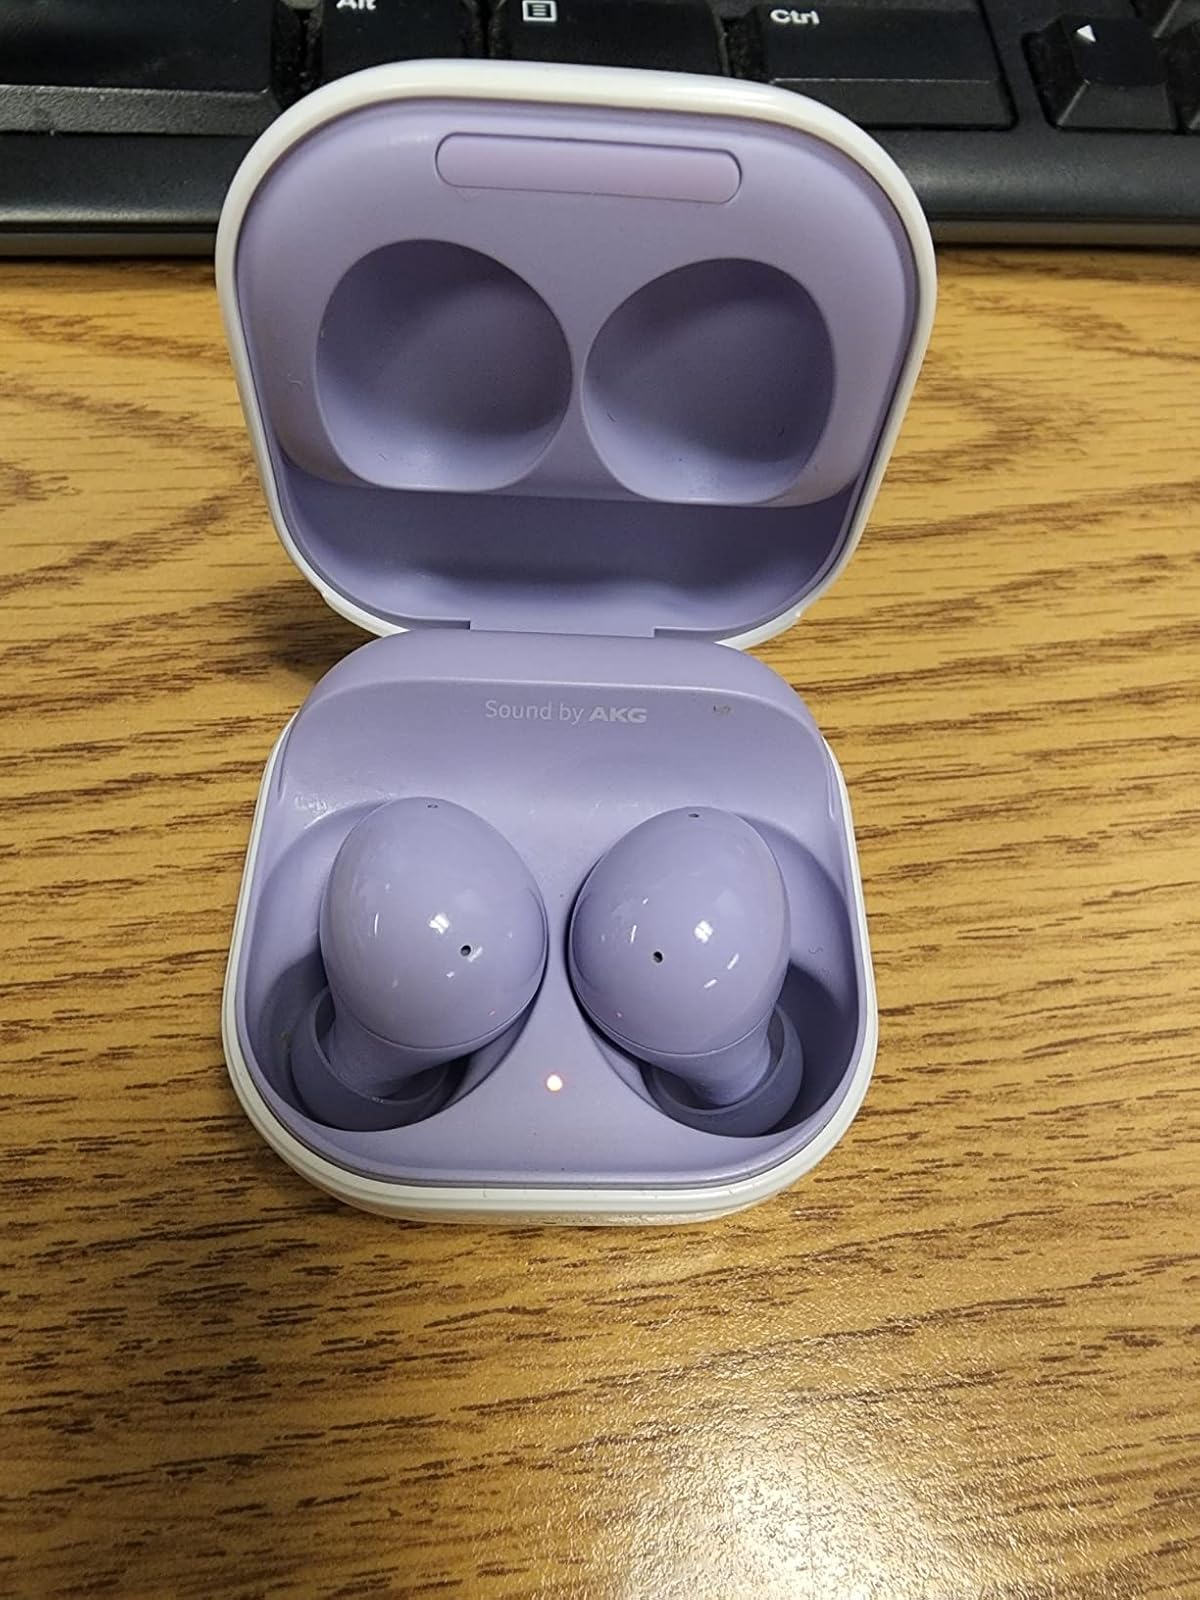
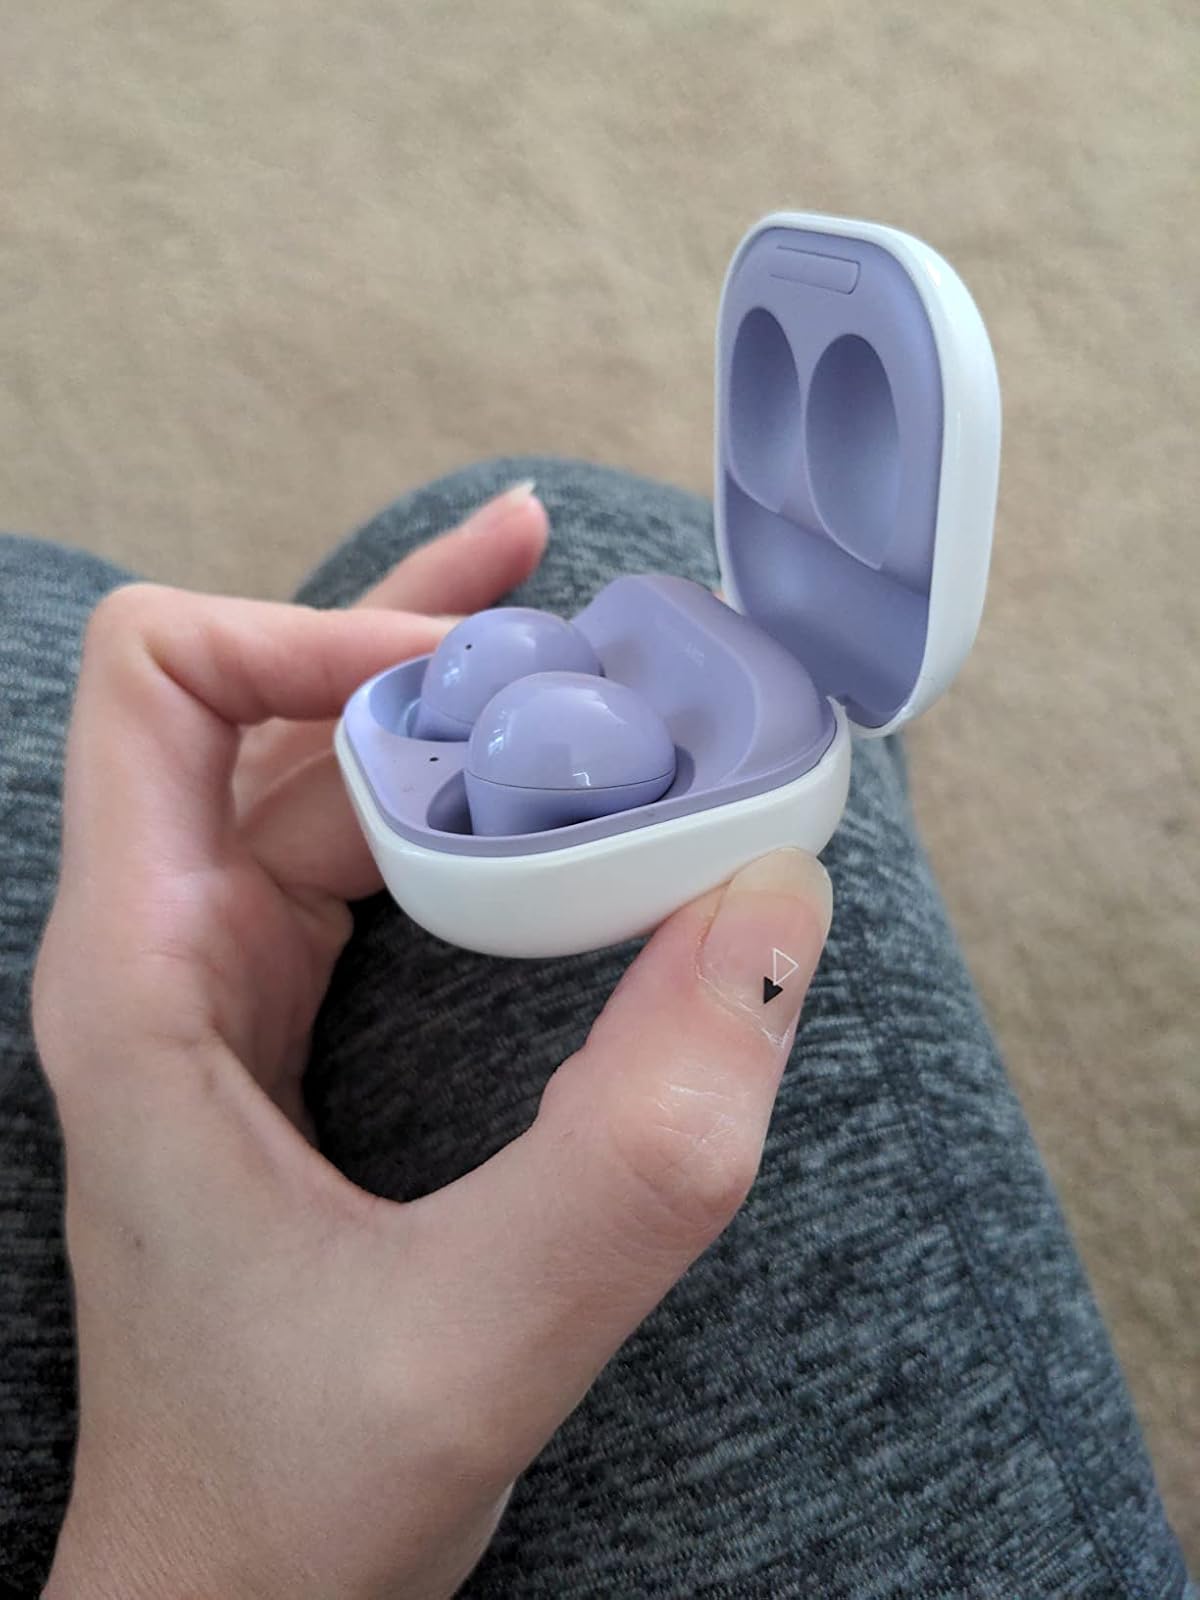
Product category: earbuds
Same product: yes